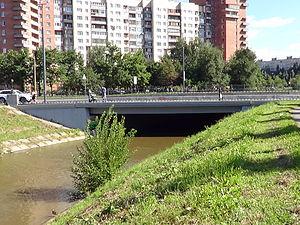
Saint-Pétersbourg. .